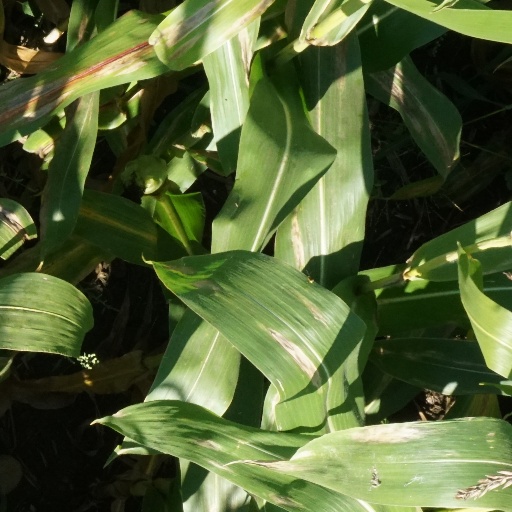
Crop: maize; corn